Jaroslav Satoranský

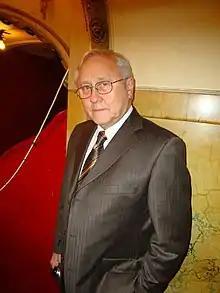

Jaroslav Satoranský (born 17 December 1939 in Prague) is a Czech actor. He belongs to famous Czech stage players and also to film actors.